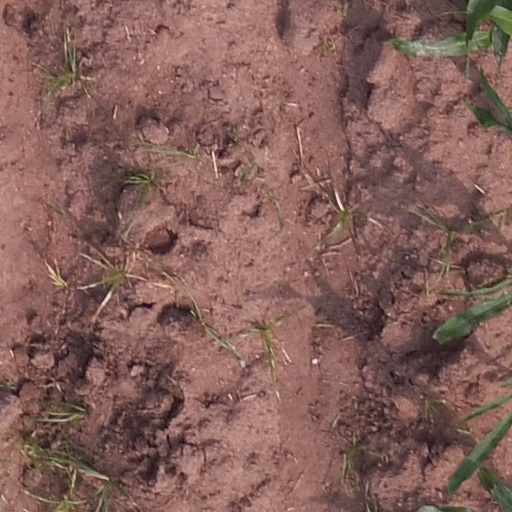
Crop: maize; corn